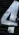
Number: 4